Commerce, Oklahoma

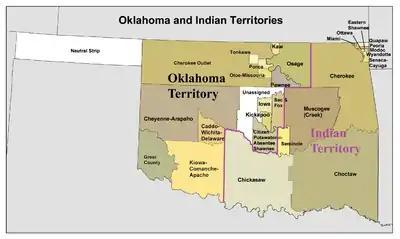

What became Commerce was land that was part of the Quapaw Indian Agency, allocated in the late 1830s. The Quapaw were removed to the area in the 1830s by the federal government after residing for hundreds of years on the west side of the Mississippi River in what later entered the union as the state of Arkansas.